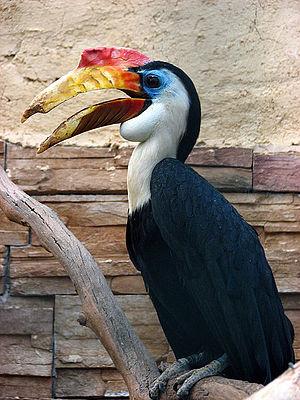
Le Calao à casque rouge est une espèce asiatique d'oiseaux appartenant à la famille des bucérotidés.